Answer in natural language. Considering the relative positions, where is blue tartanpatterned dog bed with respect to blue framed coastal marine wall decor? Choose between the following options: right or left
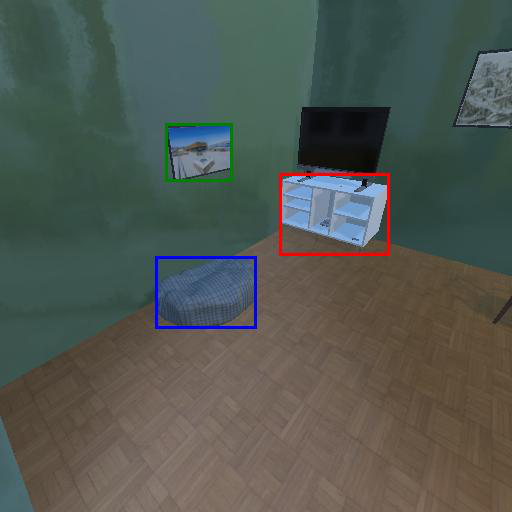
<answer>right</answer>